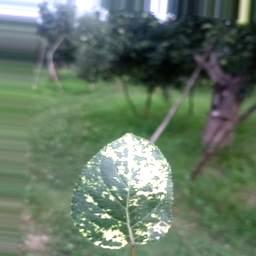
Label: Apple_Mosaic